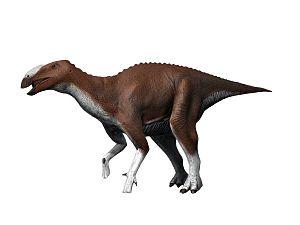
Eotrachodon est un genre éteint de dinosaures ornithopodes, un hadrosauridé basal, ayant vécu au Crétacé supérieur, durant le Santonien terminal, il y a environ entre 84 Ma.